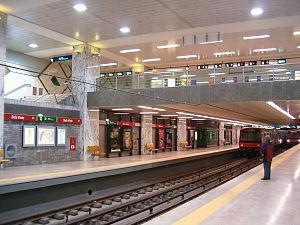
Bela Vista est une station du métro de Lisbonne sur la ligne rouge.